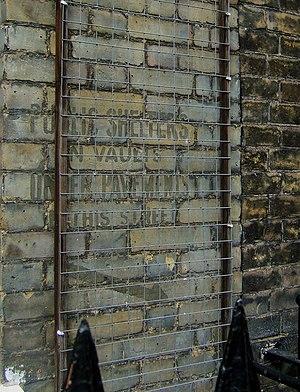
L'organisation défensive du Royaume-Uni durant la Seconde Guerre mondiale est la résultante de l'ensemble des mesures instaurées en Grande-Bretagne par le gouvernement de Winston Churchill — le « cabinet de guerre » — pour faire face à la menace d'une invasion militaire amphibie et aéroportée par les armées du Troisième Reich après la défaite alliée à l'issue de la bataille de France de mai-juin 1940 mais également pour faire face à la guerre aérienne menée par l'Allemagne nazie contre le Royaume-Uni jusqu'à la fin du conflit. Elle a entraîné une mobilisation des militaires et de la population civile de toutes les classes sociales sur une très grande échelle en réponse à la menace d'invasion par les forces armées allemandes en 1940 et 1941.